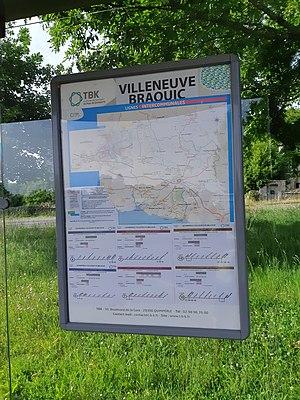
Panneau horaires intercommunale TBK à l'arrêt Villeneuve Braouic
Le réseau de bus TBK, acronyme de Tro Bro Kemperle couvre le territoire de la ville de Quimperlé et des quinze autres communes de la communauté d'agglomération Quimperlé Communauté, établissement public de coopération intercommunale assurant la gestion et le financement de ce réseau dans le cadre d'une compétence obligatoire — dans le cas d'une communauté d'agglomération mais ne l'est pas pour une communauté de communes — ainsi que des dessertes vers quatre communes du Morbihan. À sa création et dans les mois qui suivirent, le réseau a intégré les quelques services scolaires, estivaux et sur réservation préexistants pour les intégrer à une offre unique.